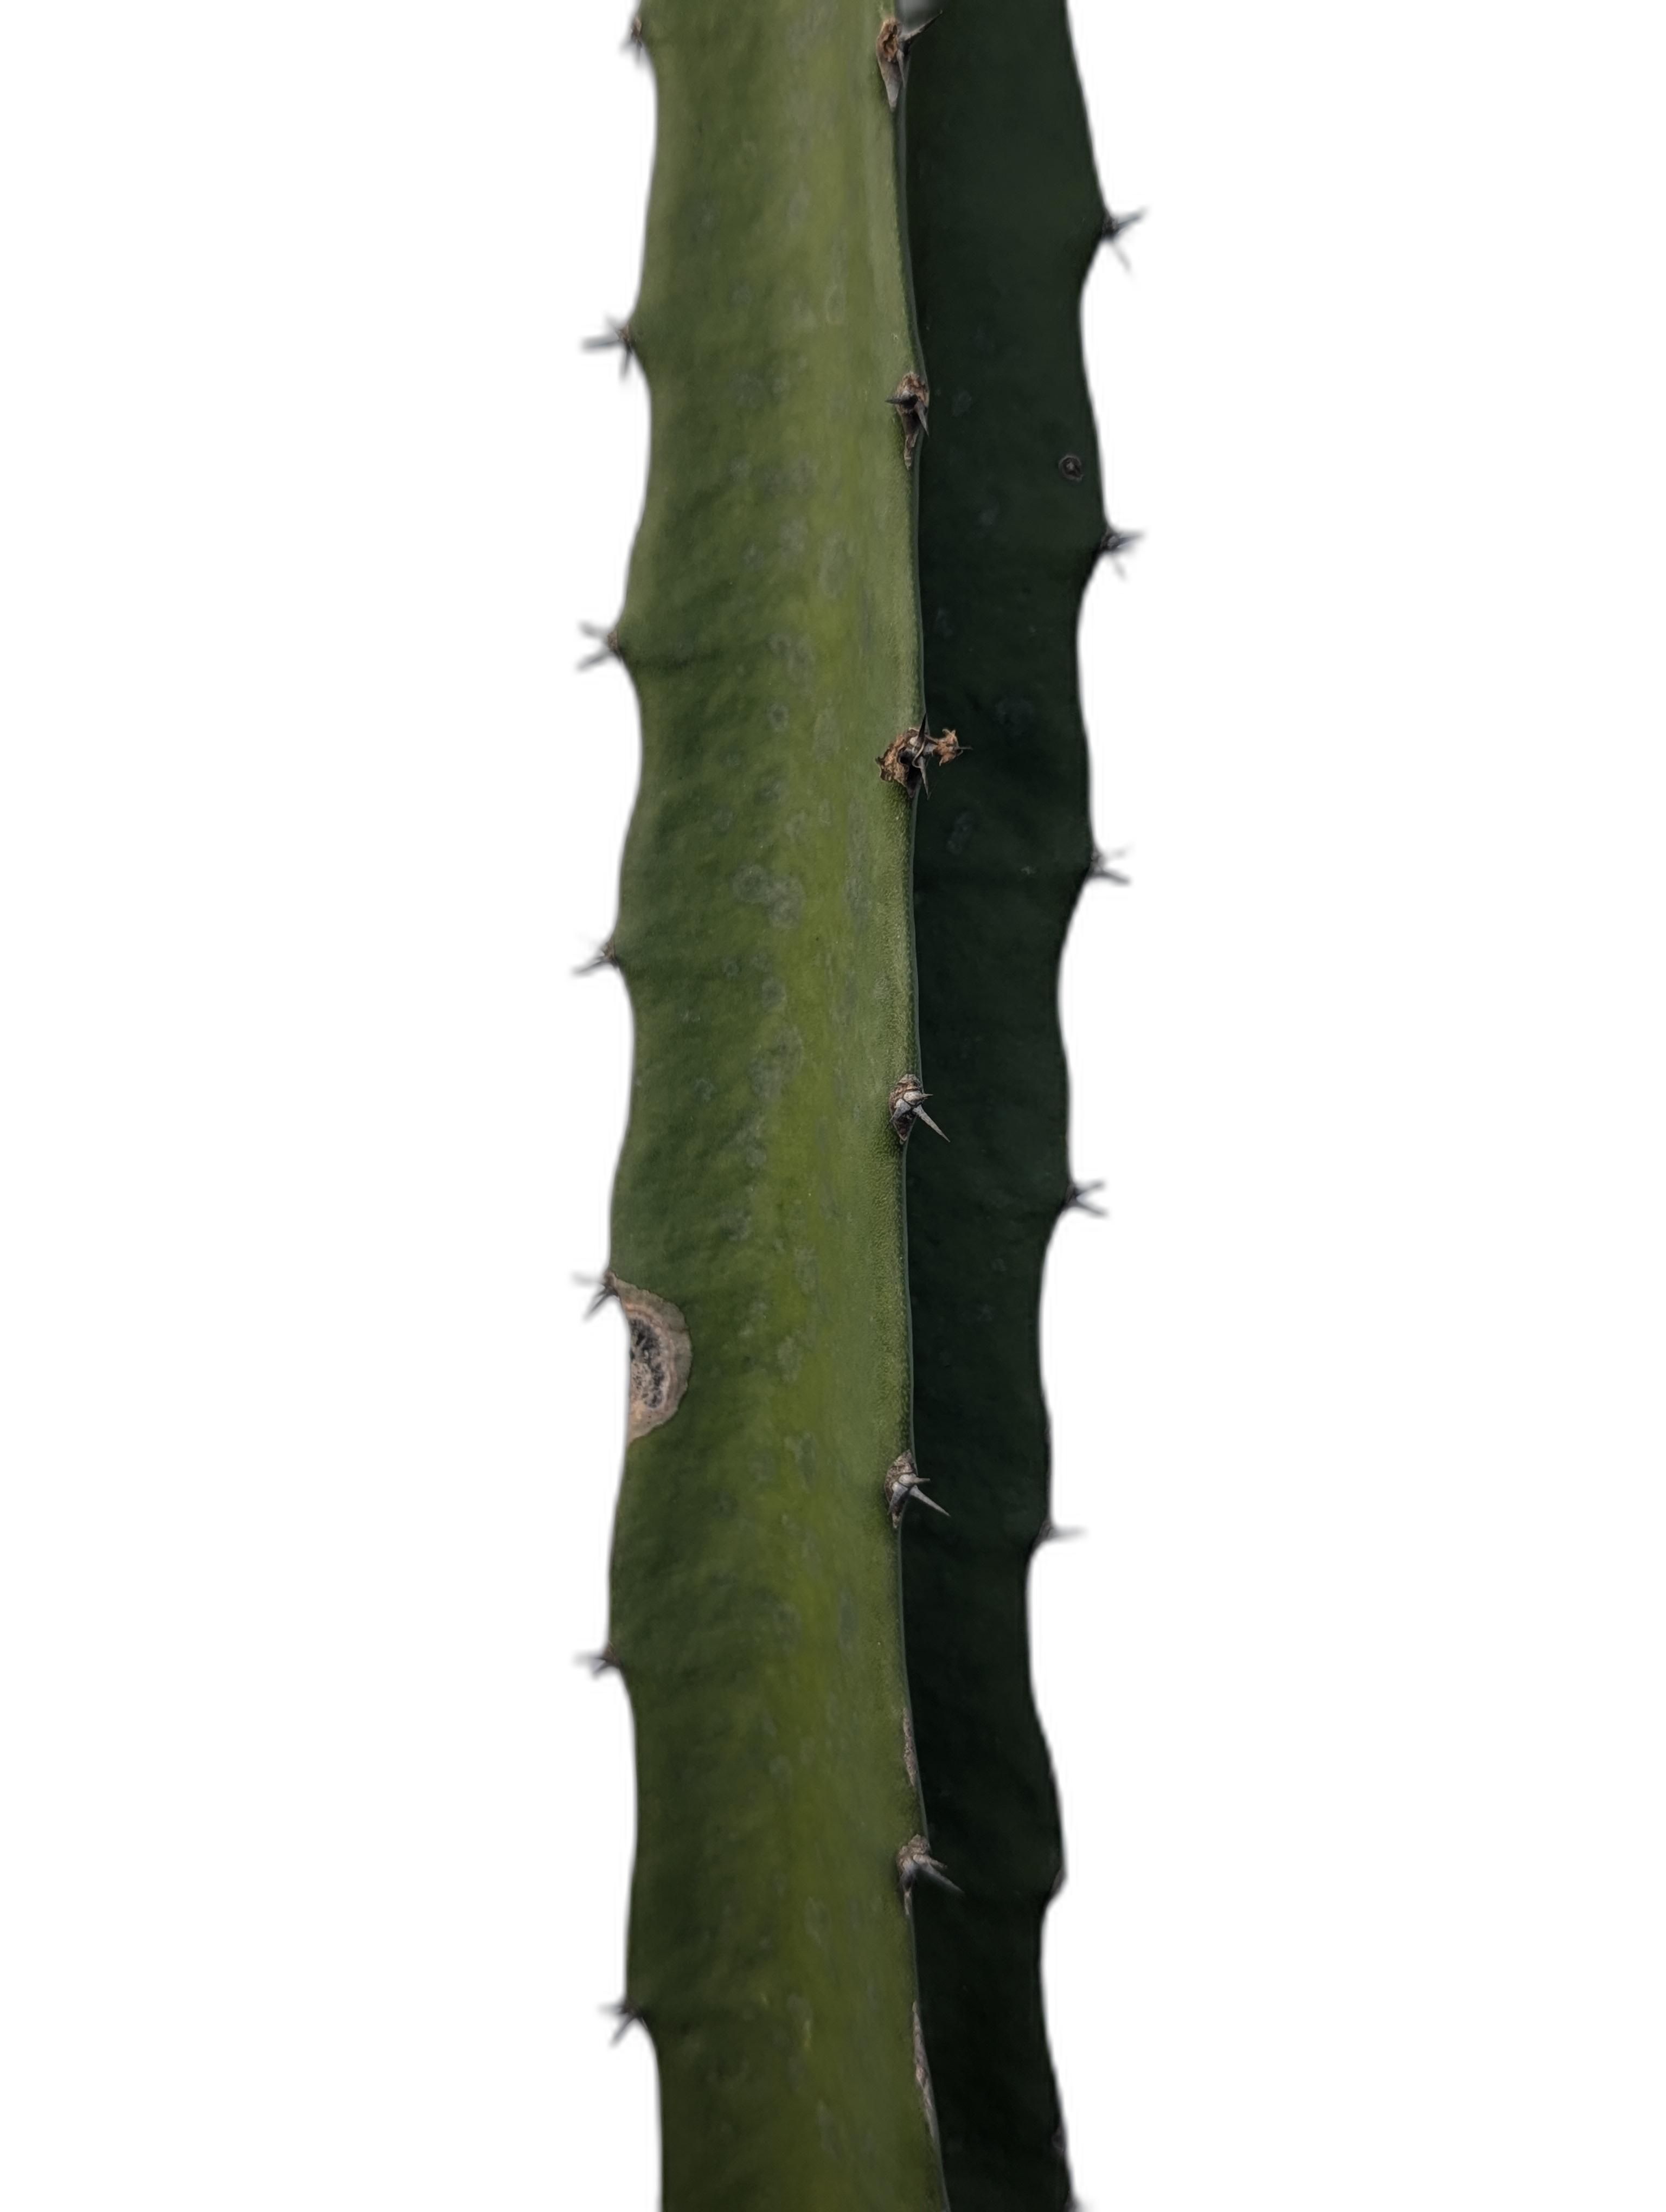
Label: Good leaf